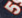
Number: 5